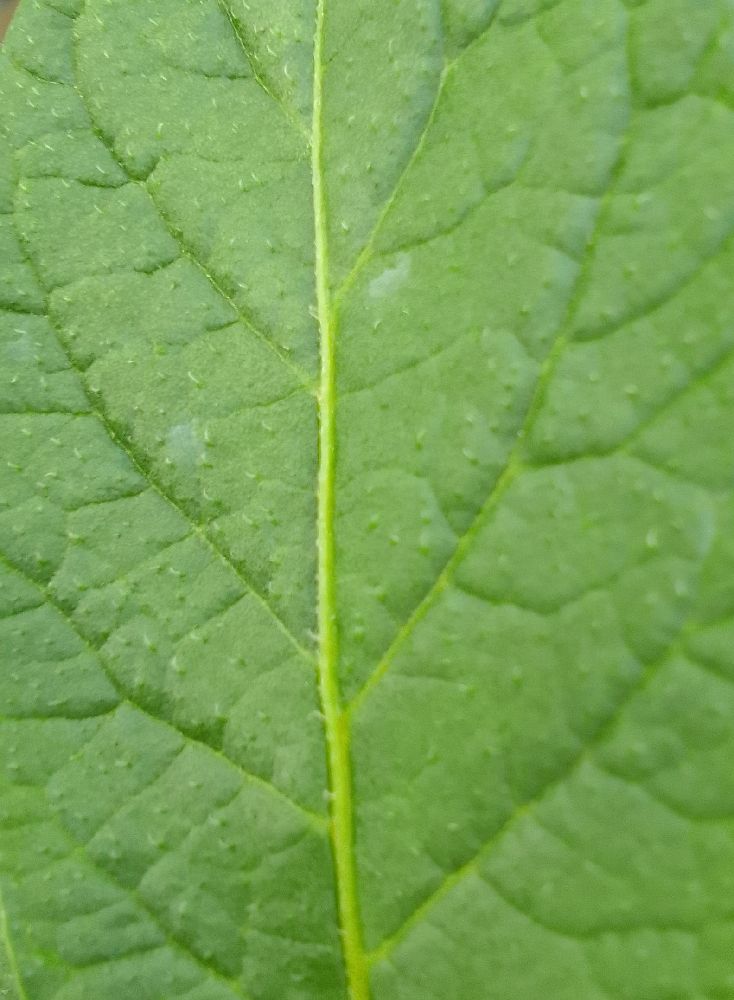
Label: Healthy